16th (Parachute) Field Ambulance

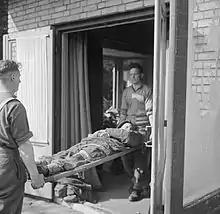
Stretcher bearers and wounded paratrooper during the Battle of Arnhem.

At 11:00 on 17 September 1944 16 PFA boarded their aircraft in Lincolnshire and took off for the Netherlands. The daylight flight was uneventful and the brigade landed between 13:15 and 14:00, about outside of the town. One hour after the bulk of 1st Airlanding Brigade had arrived by glider. After treating the casualties on the DZ, 16 PFA moved through Oosterbeek into the western outskirts of Arnhem and took over the St Elizabeth Hospital. When they arrived, there was already some British wounded waiting for them and by 22:00 the surgical teams had started operating. Fighting in the area continued overnight and by 08:00 the next morning German troops recaptured the hospital. After discussing the situation with the Germans, it was agreed that the two surgical teams, nineteen men could remain, all the others including the commanding officer were taken away as prisoners of war. Units of the Waffen SS occupied the hospital with guards on the doors of the operating theatres. On 19 September an attack by 1st Parachute Brigade liberated the hospital again. The area around the hospital was fiercely contested and it was hit a number of times by mortar and artillery rounds. By the end of the day the parachute brigade had been forced back and the hospital was once again captured by the Germans. For the next two days the hospital continued to operate accepting casualties from both sides. On 21 September a German officer arrived and warned the 16 PFA staff that several hundred more wounded would be arriving soon. Casualties continued to arrive at the hospital until 27 September when everyone fit to travel was moved to a prisoner of war hospital at Apeldoorn. Captain Lipmann-Kessel successfully operated on Brigadier Hackett, who had serious wounds to his thigh and lower intestine. Within a few days, Hackett was smuggled out by the Dutch underground. Thanks to Lipmann-Kessel's work, Hackett eventually recovered and in February 1945 successfully evaded the Germans to reach friendly lines. During the battle between 700–800 British wounded had been treated and 150 operations had been carried out. Only twenty men who reached the hospital had died, the majority arriving so badly injured that their wounds were inoperable.